Farmhouses of Brugherio

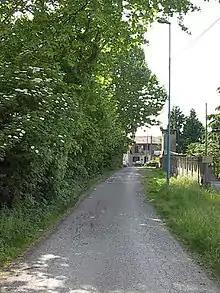
Occhiate

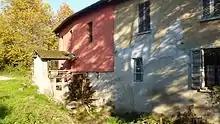
Wheat in Occhiate

After Sant'Ambrogio, Aeclanum is the oldest farm in Brugherio, following Cascina Sant'Ambrogio. It stood in the place known "Octavum", the name is due to the fact that it was at the eighth mile of road leading from Milan to Monza. Now that area is situated in the north-west of Brugherio, near the border with Cologno Monzese. The farm was managed by the farmers, that obtained it from the monks of Saint Ambrose church, to make it a place of hospitality for the poor and pilgrims. The monks themselves with the fruits from the leasing and processing land of glances, handed out annually to the poor fifty bushels of wheat and ten amphorae of wine. Later the property passed to the church of Monza. In 1862 it became part of the municipality of Moncucco and in 1866 to the one of Brugherio. The farm is near the banks of the Lambro and has an ancient wheat, with two wheels (a wooden and a metal ones) operated by the Molinara irrigation ditch. The original structure was formed by pillars, wall bricks and wooden beams. Over the years the building has been extended up to the present structure. The mill is still in good condition and it is used to illustrate activities for educational purposes.